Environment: real
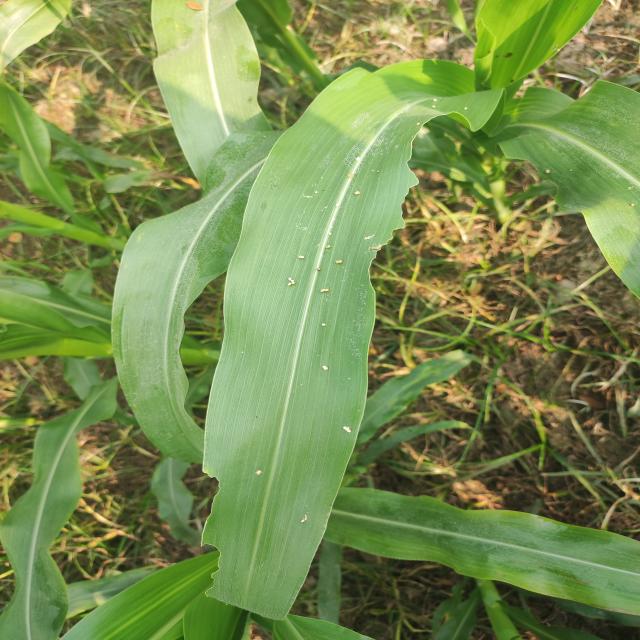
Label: fall_armyworm